Ozuna

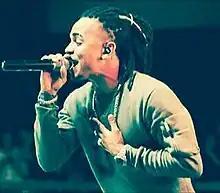
Ozuna performing in 2016

Ozuna debuted as a singer in 2012 with the song "Imaginando". He previously went by the name J Oz. He worked with Musicólogo & Menes before gaining popularity. In 2014, he signed a recording contract with Golden Family Records and began to publish his songs on YouTube. The following year, he focused on gaining a following by performing more than 300 shows in Puerto Rico. That same year, he started his ongoing popular streak with his breakthrough hit "Si Tu Marido No Te Quiere", originally featuring D.OZi when released to streaming platforms and websites, though he was taken down when the song hit radio. The song achieved success on radio and was eventually well known across Latin America. He has since performed in many shows across South America.